Hurricane Hazel

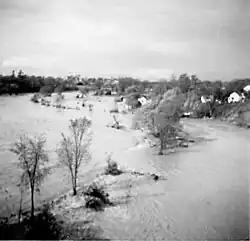
A generally flat area is completely submerged by water; trees are scattered throughout.

On October 10, Hazel slowed in the central Caribbean and turned sharply to the north-northeast toward Hispaniola, steered by an upper-level low. At 09:00 UTC on October 12, the hurricane made landfall near Chardonnières along the Tiburon Peninsula of Haiti as a Category 3 hurricane on the Saffir-Simpson hurricane wind scale. There were no strong wind readings at landfall, but based on previous radar and aircraft observations the sustained winds were officially estimated at . After moving through the Gulf of Gonâve, Hazel struck northwestern Haiti near Baie-de-Henne at 00:00 UTC on October 13, as a Category 2 hurricane with winds estimated at . Around that time, the hurricane curved more to the north and northwest due to an approaching trough, and the Hurricane Hunters resumed entering the center of Hazel, reporting an eye and hurricane force winds. At 14:00 UTC on October 13, Hazel struck Inagua in the Bahamas with winds of .